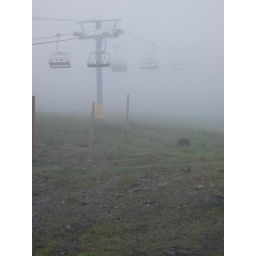
A Black bear feeding near the Solar Coaster chair lift.